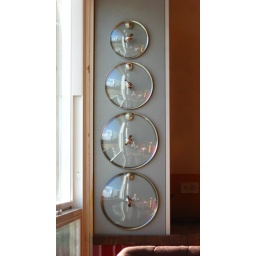
Blue sky reflected in the pot lids, along with my perch at the kitchen table.